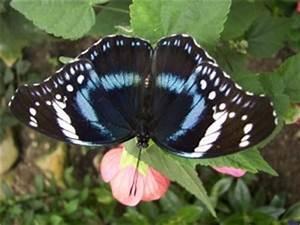
butterfly